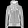
Label: Coat